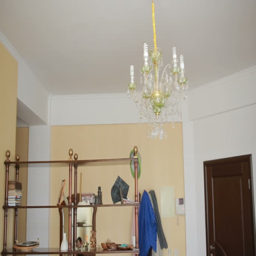
chandelier , ceiling lamp swinging in the event of an earthquake